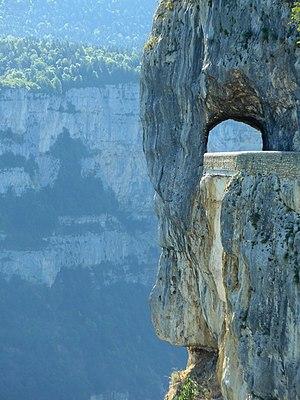
La Combe Laval est une reculée du massif du Vercors, Pré-Alpes.
La combe Laval est une reculée du massif du Vercors située dans le département français de la Drôme, en région Rhône-Alpes.